Ubangi-Uélé District

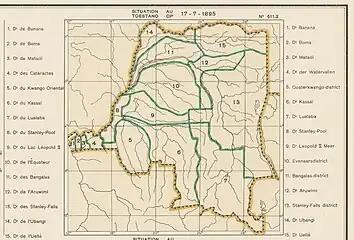
Congo Free State in 1895. Ubangi-Uélé split into Ubangi and Bangala

Ubangi-Uélé was split into Ubangi and Bangala.